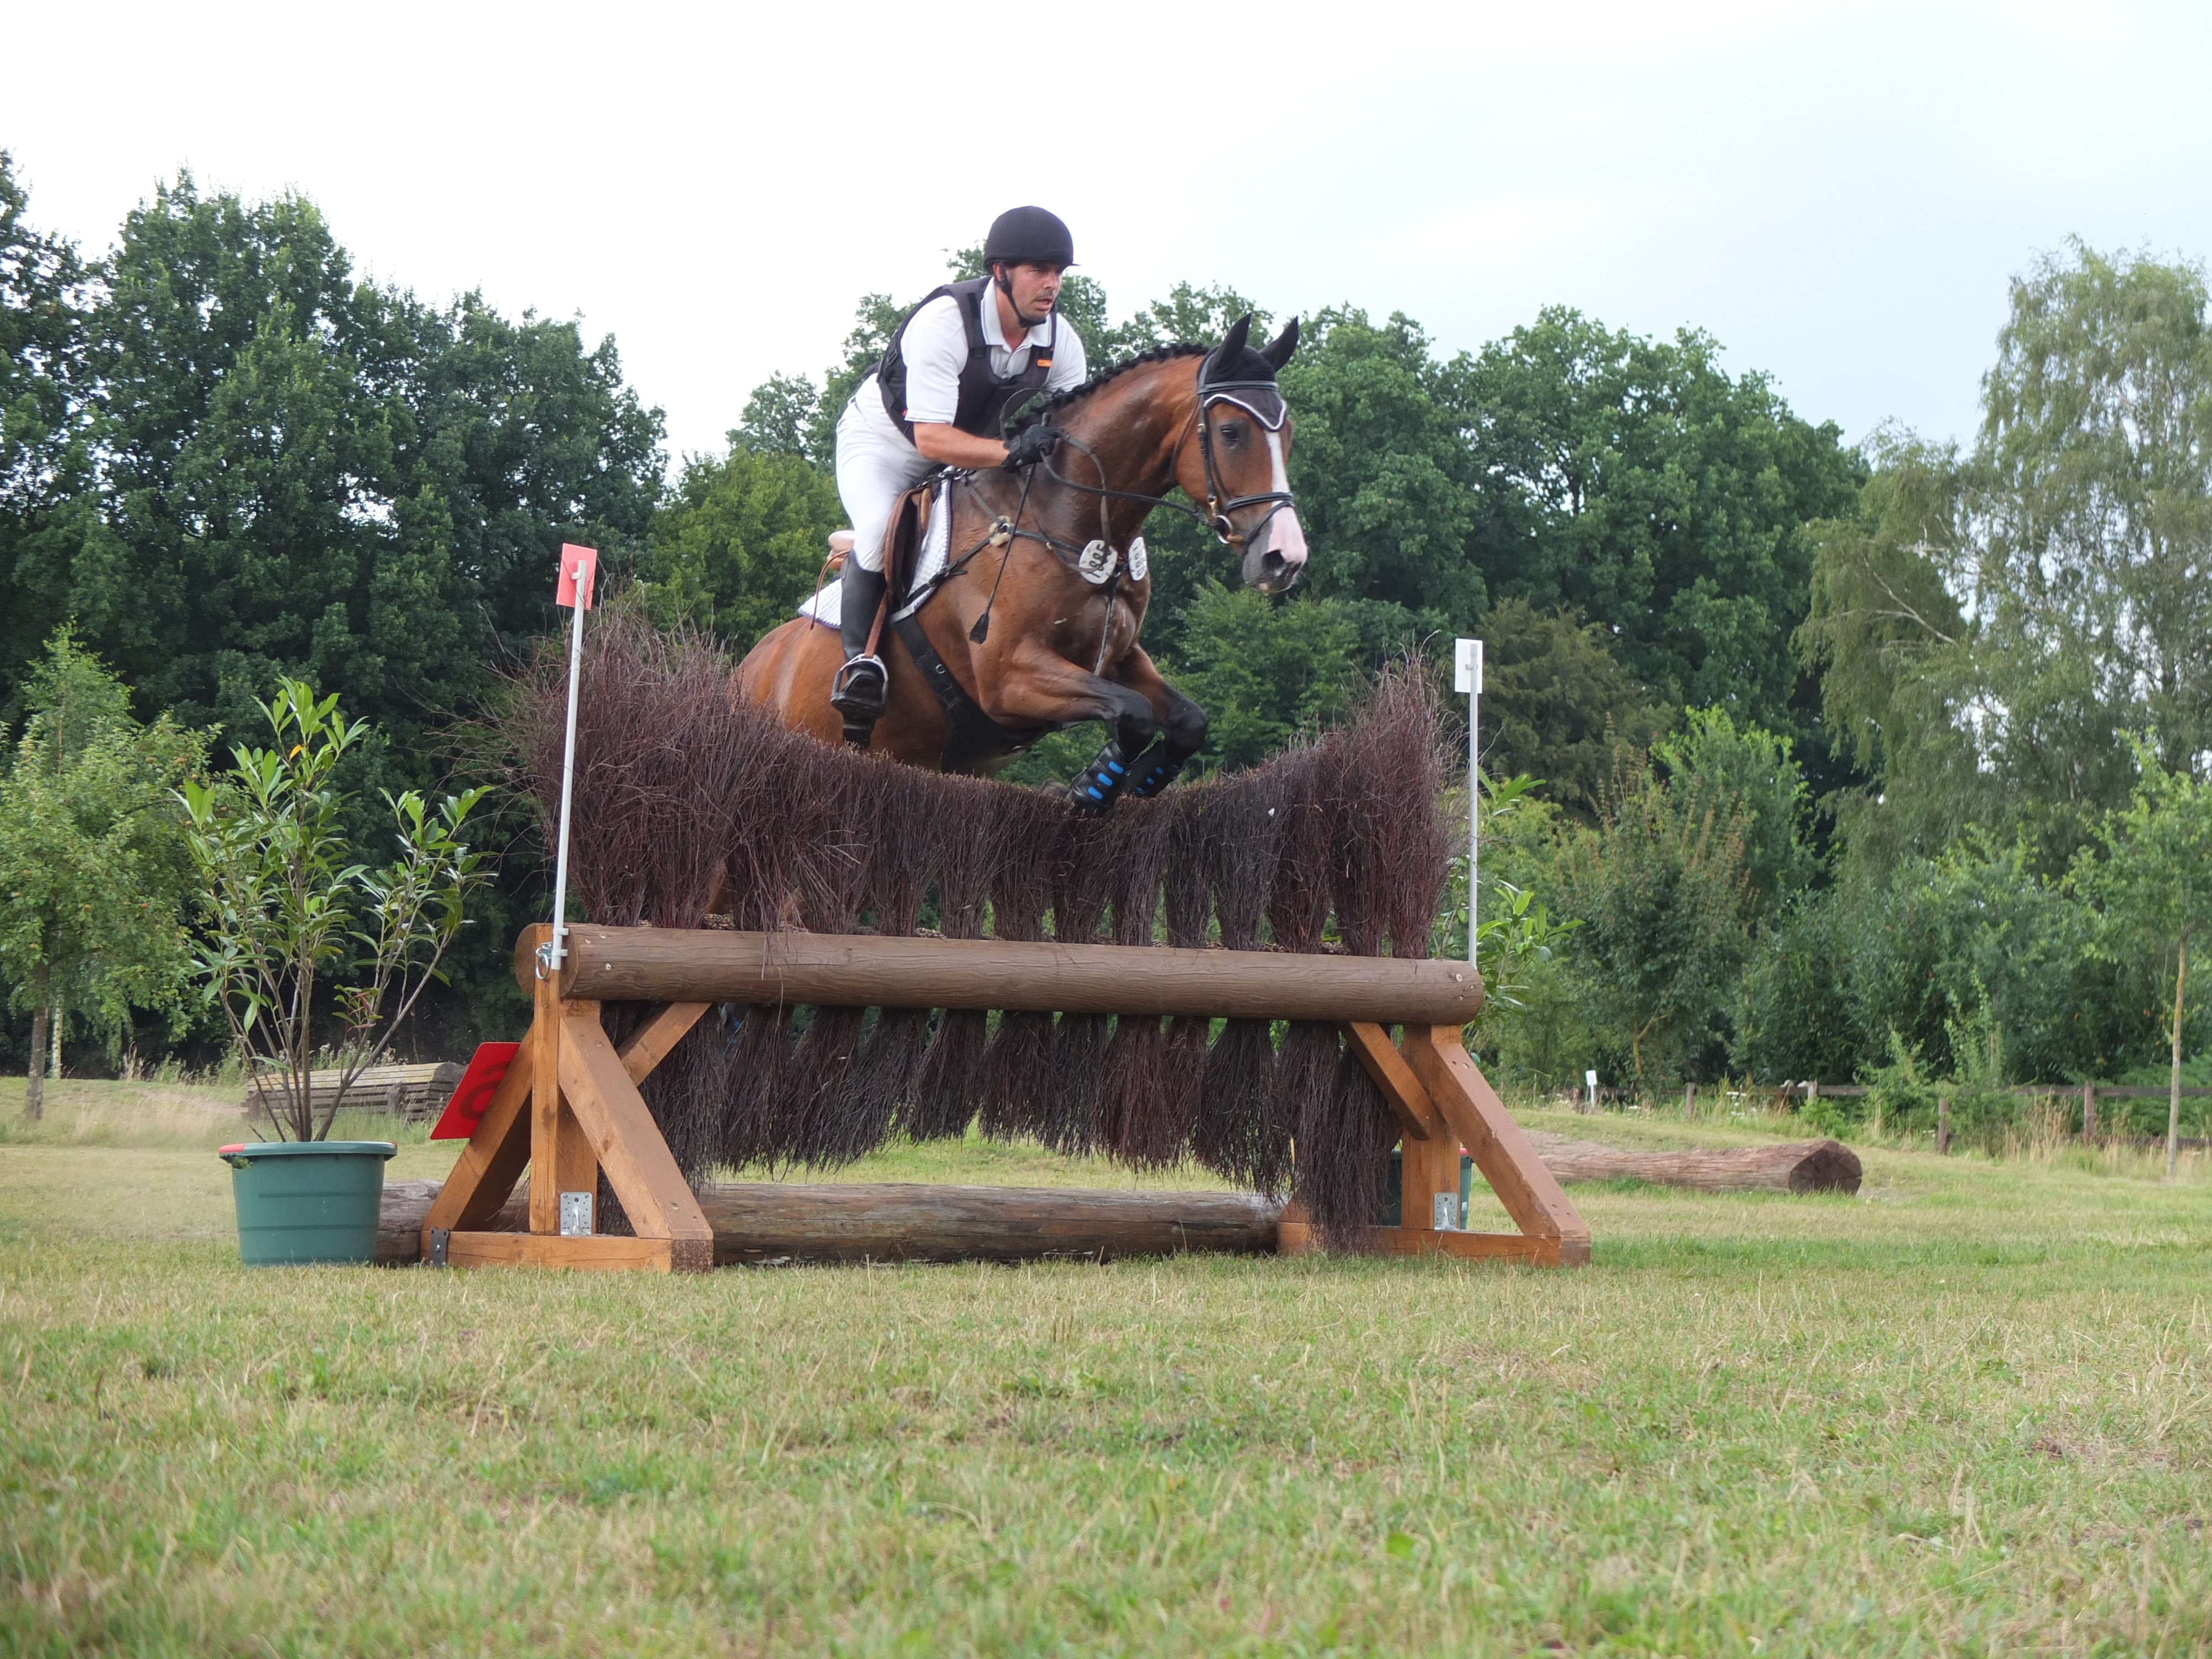
jump, recreation, military, jumping, pasture, ranch, horse, training, stallion, terrain, sports, mare, obstacle, reiter, equestrianism, eventing, versatility, outdoor recreation, trail riding, horse like mammal, animal sports, english riding, equestrian sport